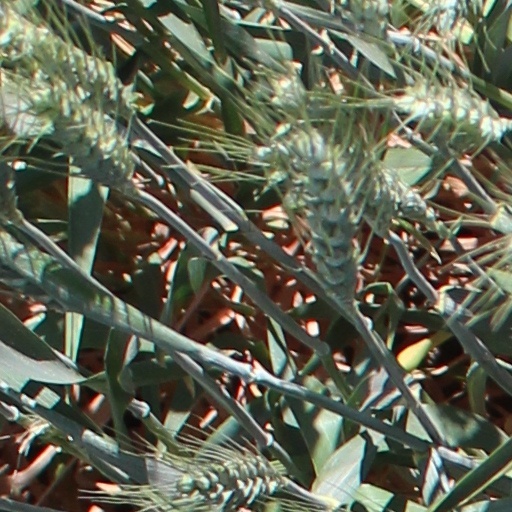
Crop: wheat